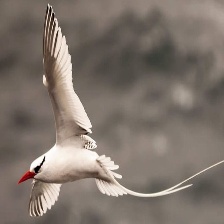
Species: RED BILLED TROPICBIRD
Scientific name: PHAETHON AETHEREU